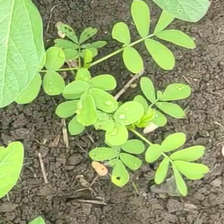
Weed species: Sicklepod_(Senna obtusifolia)